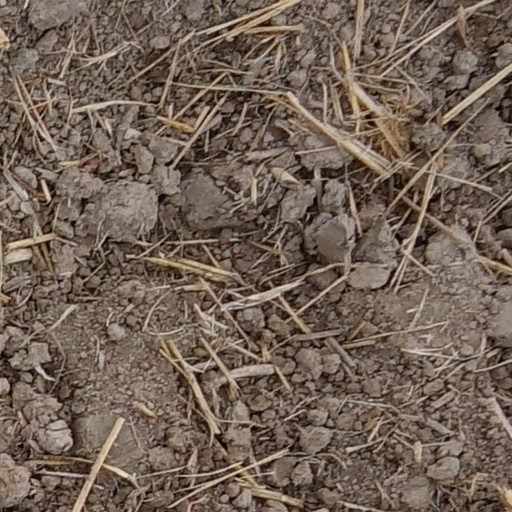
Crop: wheat